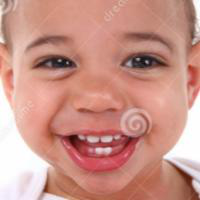
Age group: age 01-10